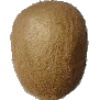
Label: kiwi